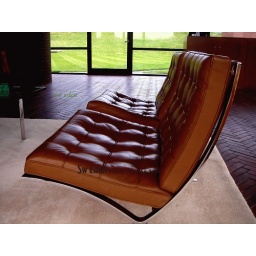
Cool Design of chair in Philip Johnson Glass house